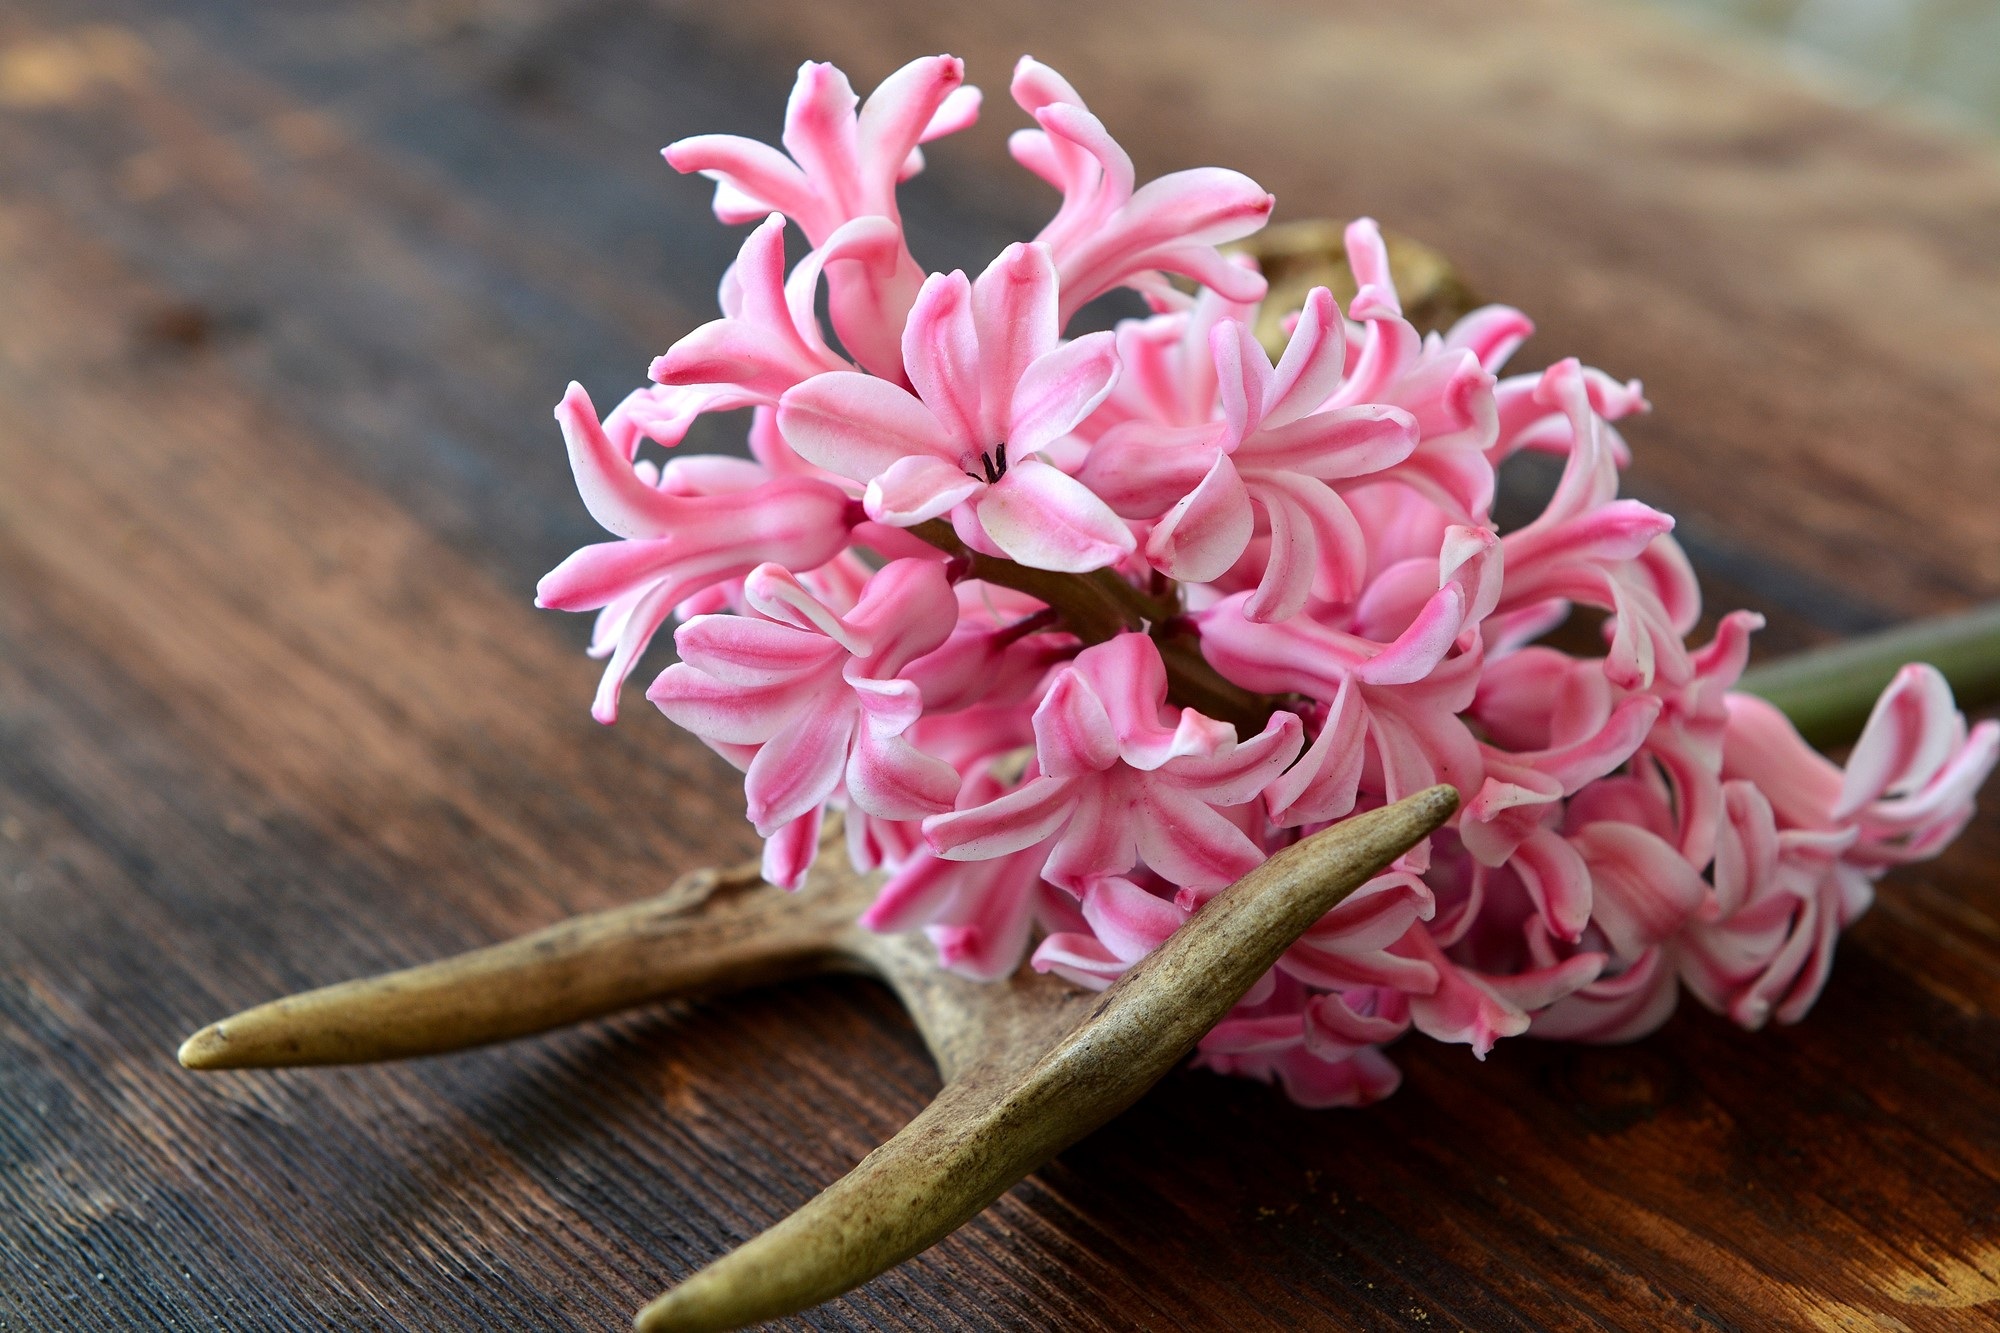
blossom, plant, wood, flower, petal, pink, close, flora, antler, flowers, fragrant, floristry, hyacinth, spring flower, macro photography, flowering plant, flower bouquet, fragrant flower, floral design, land plant, flower arranging